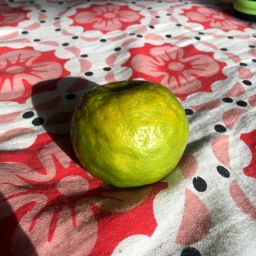
Fruit: Orange
Quality: Good